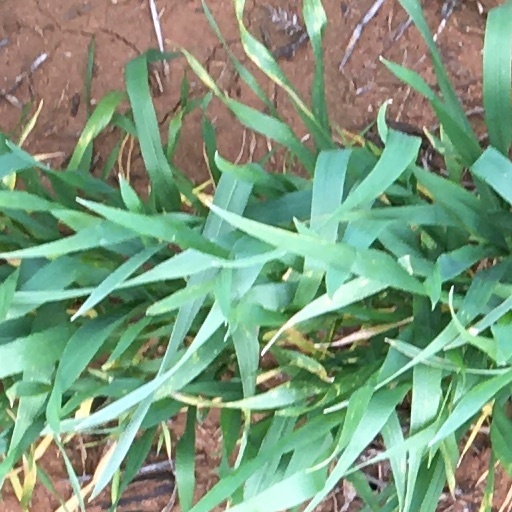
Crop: wheat